Adolf Dobriansky

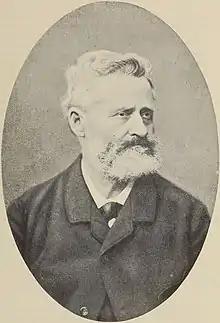
Dobriansky in Vienna, 1883

Adolf Dobriansky (19 December 1817 – 19 March 1901) was a public figure and leader of the Carpatho-Rusyn movement in Subcarpathian Rus', lawyer and writer.